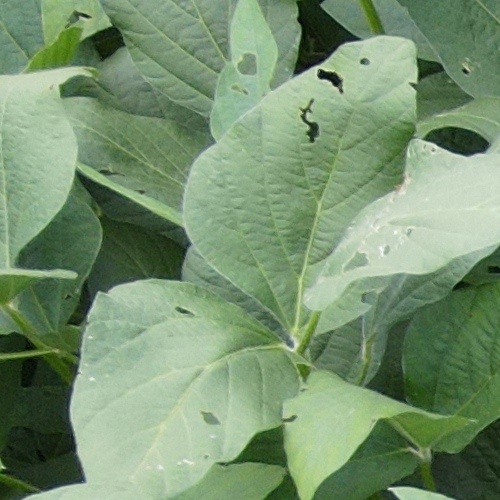
Label: Caterpillar